Arthur Rosson

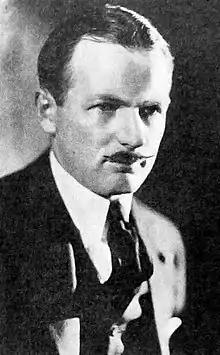
Rosson in 1921

Arthur Henry Rosson (24 August 1886 – 17 June 1960) was an English film director. From 1917 to 1948, Rosson directed 61 feature films (including co-direction of "Red River"). He also worked on many major films as a second unit director until 1960, particularly for Cecil B. DeMille.